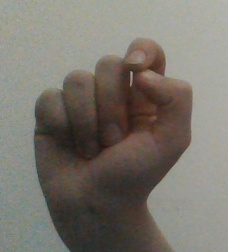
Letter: fa